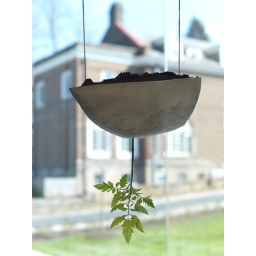
boat planter in front of window